Clifford's Inn

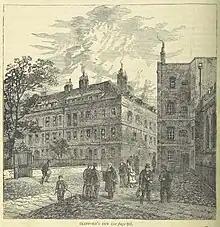
1873 illustration

The Inns of Chancery evolved in tandem with the Inns of Court. During the 12th and 13th centuries Law was taught in the City of London primarily by the clergy.